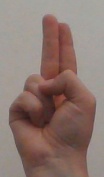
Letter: taa